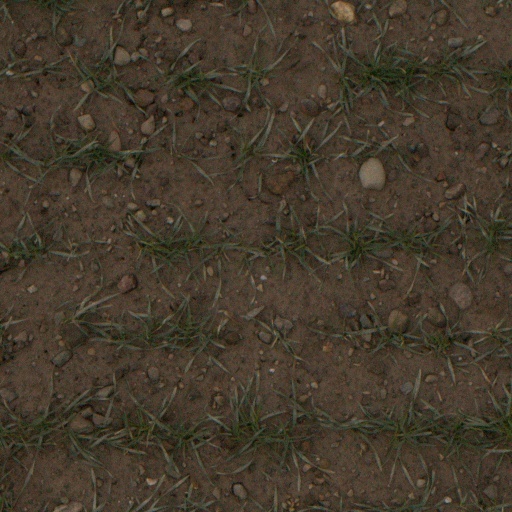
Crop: wheat